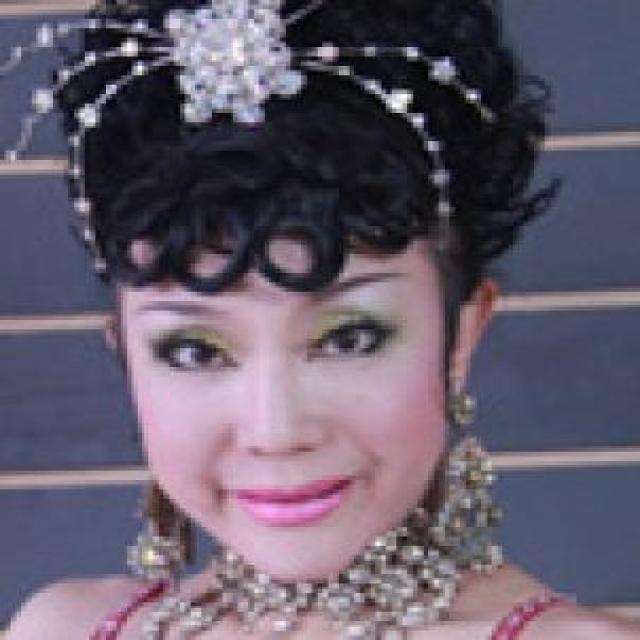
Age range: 45-64